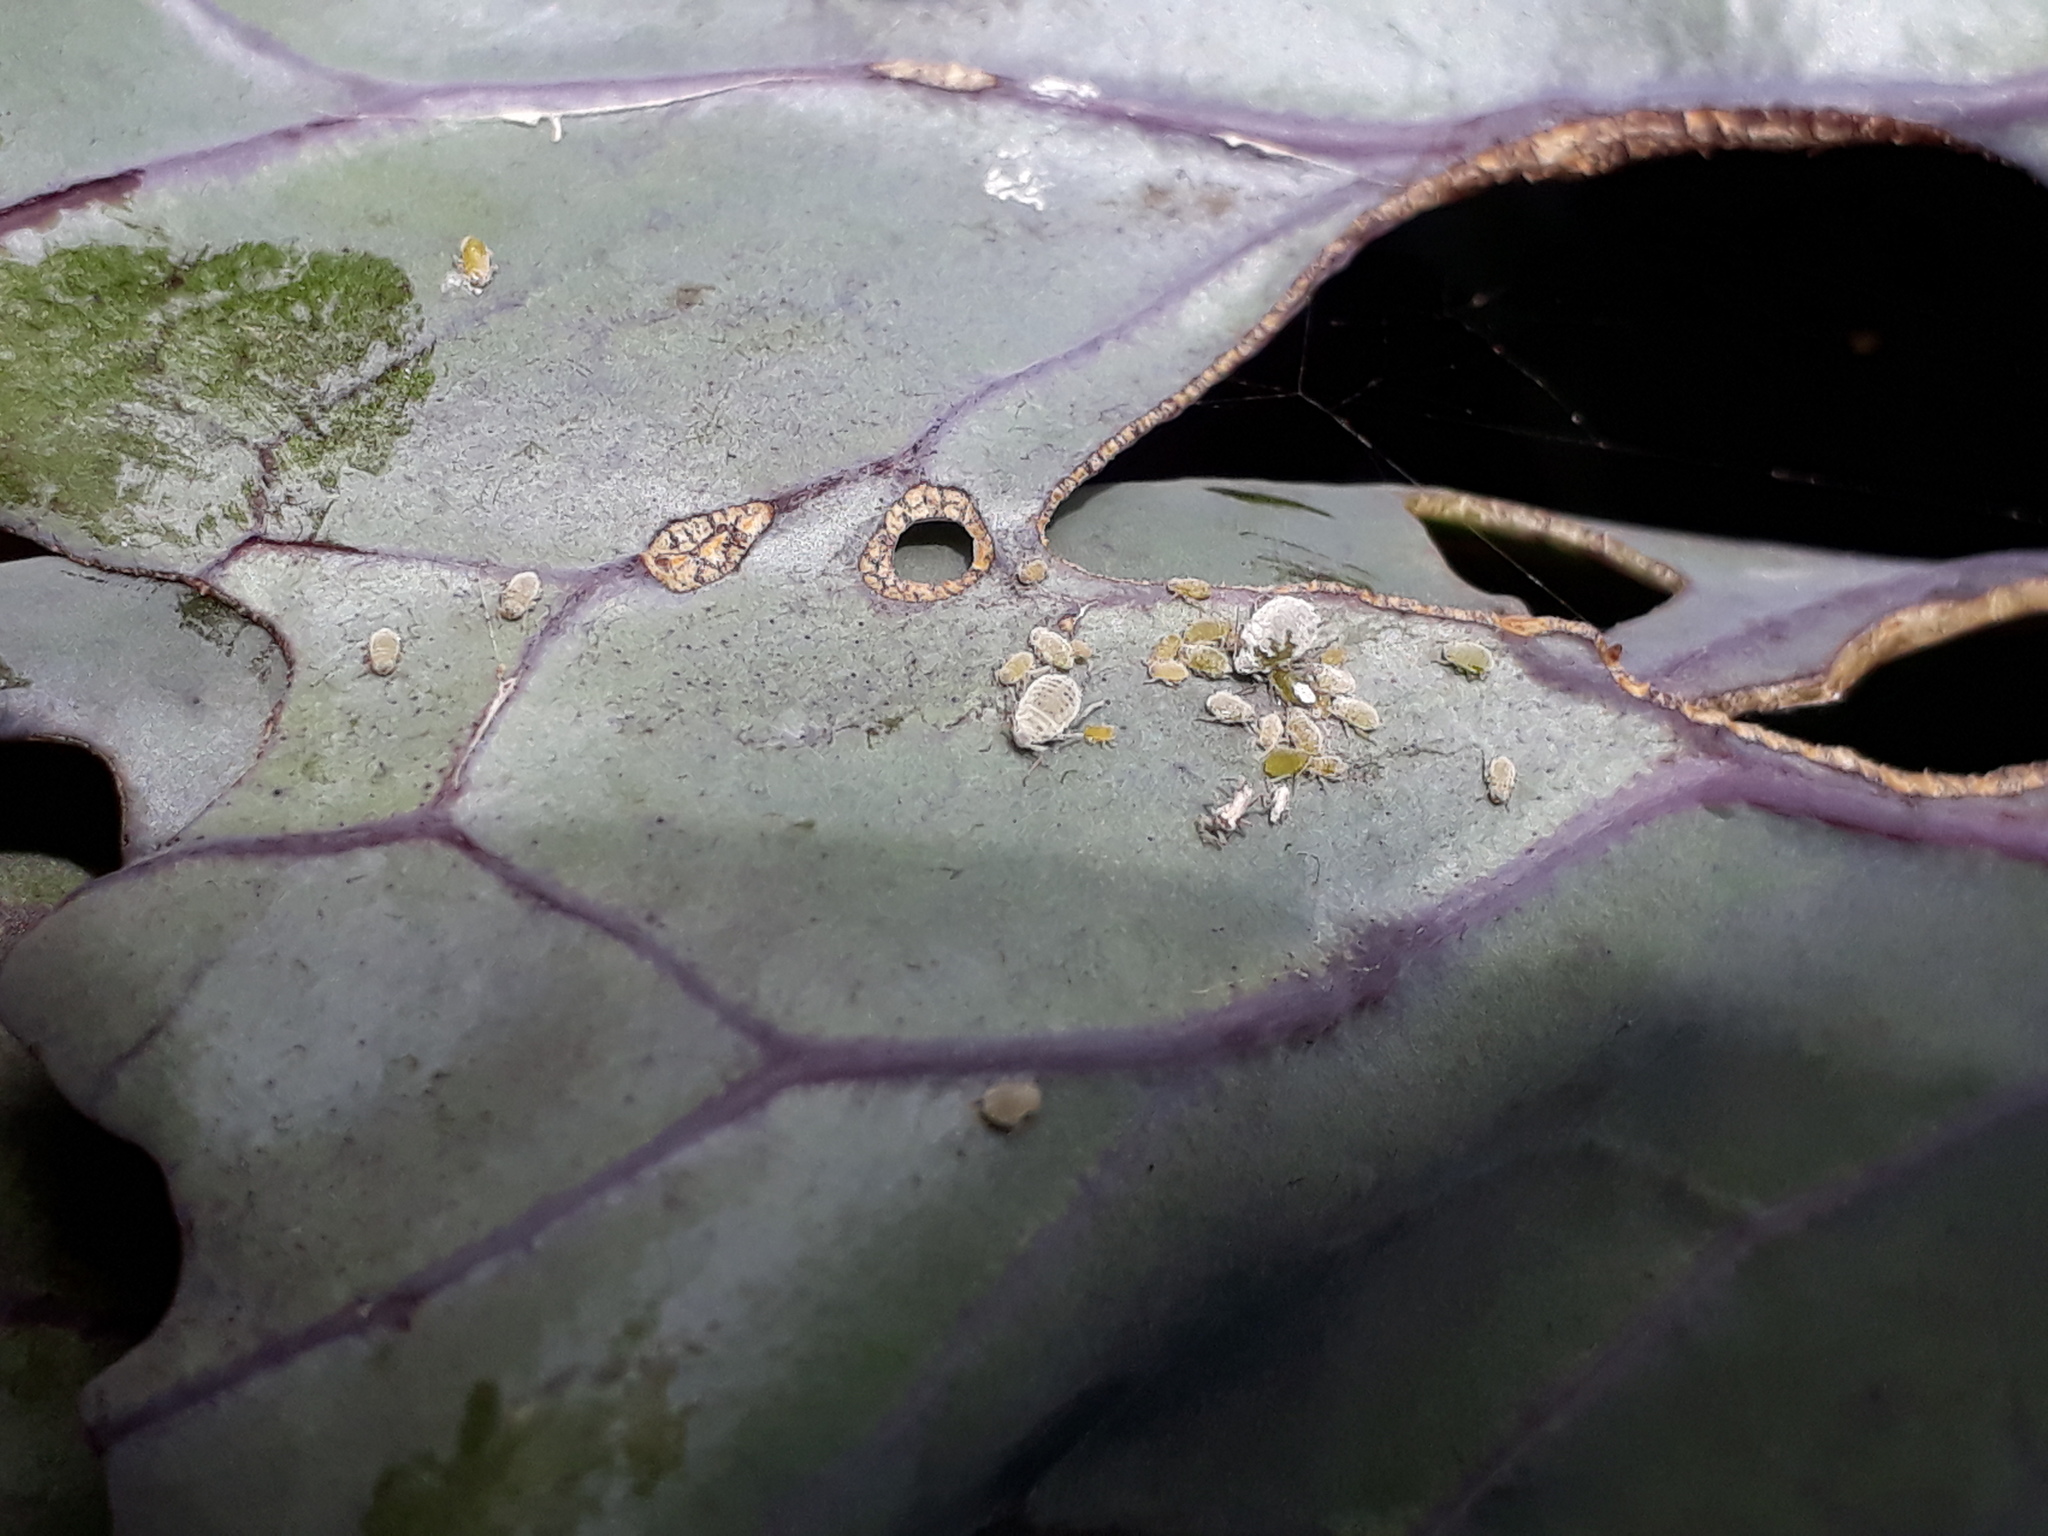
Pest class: cabbage_aphid